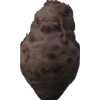
Label: celery